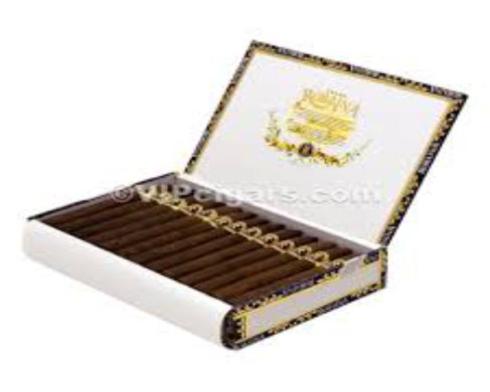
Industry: Necessities